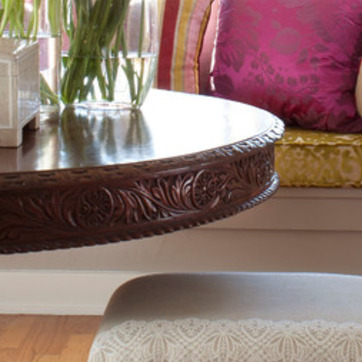
Material: wood